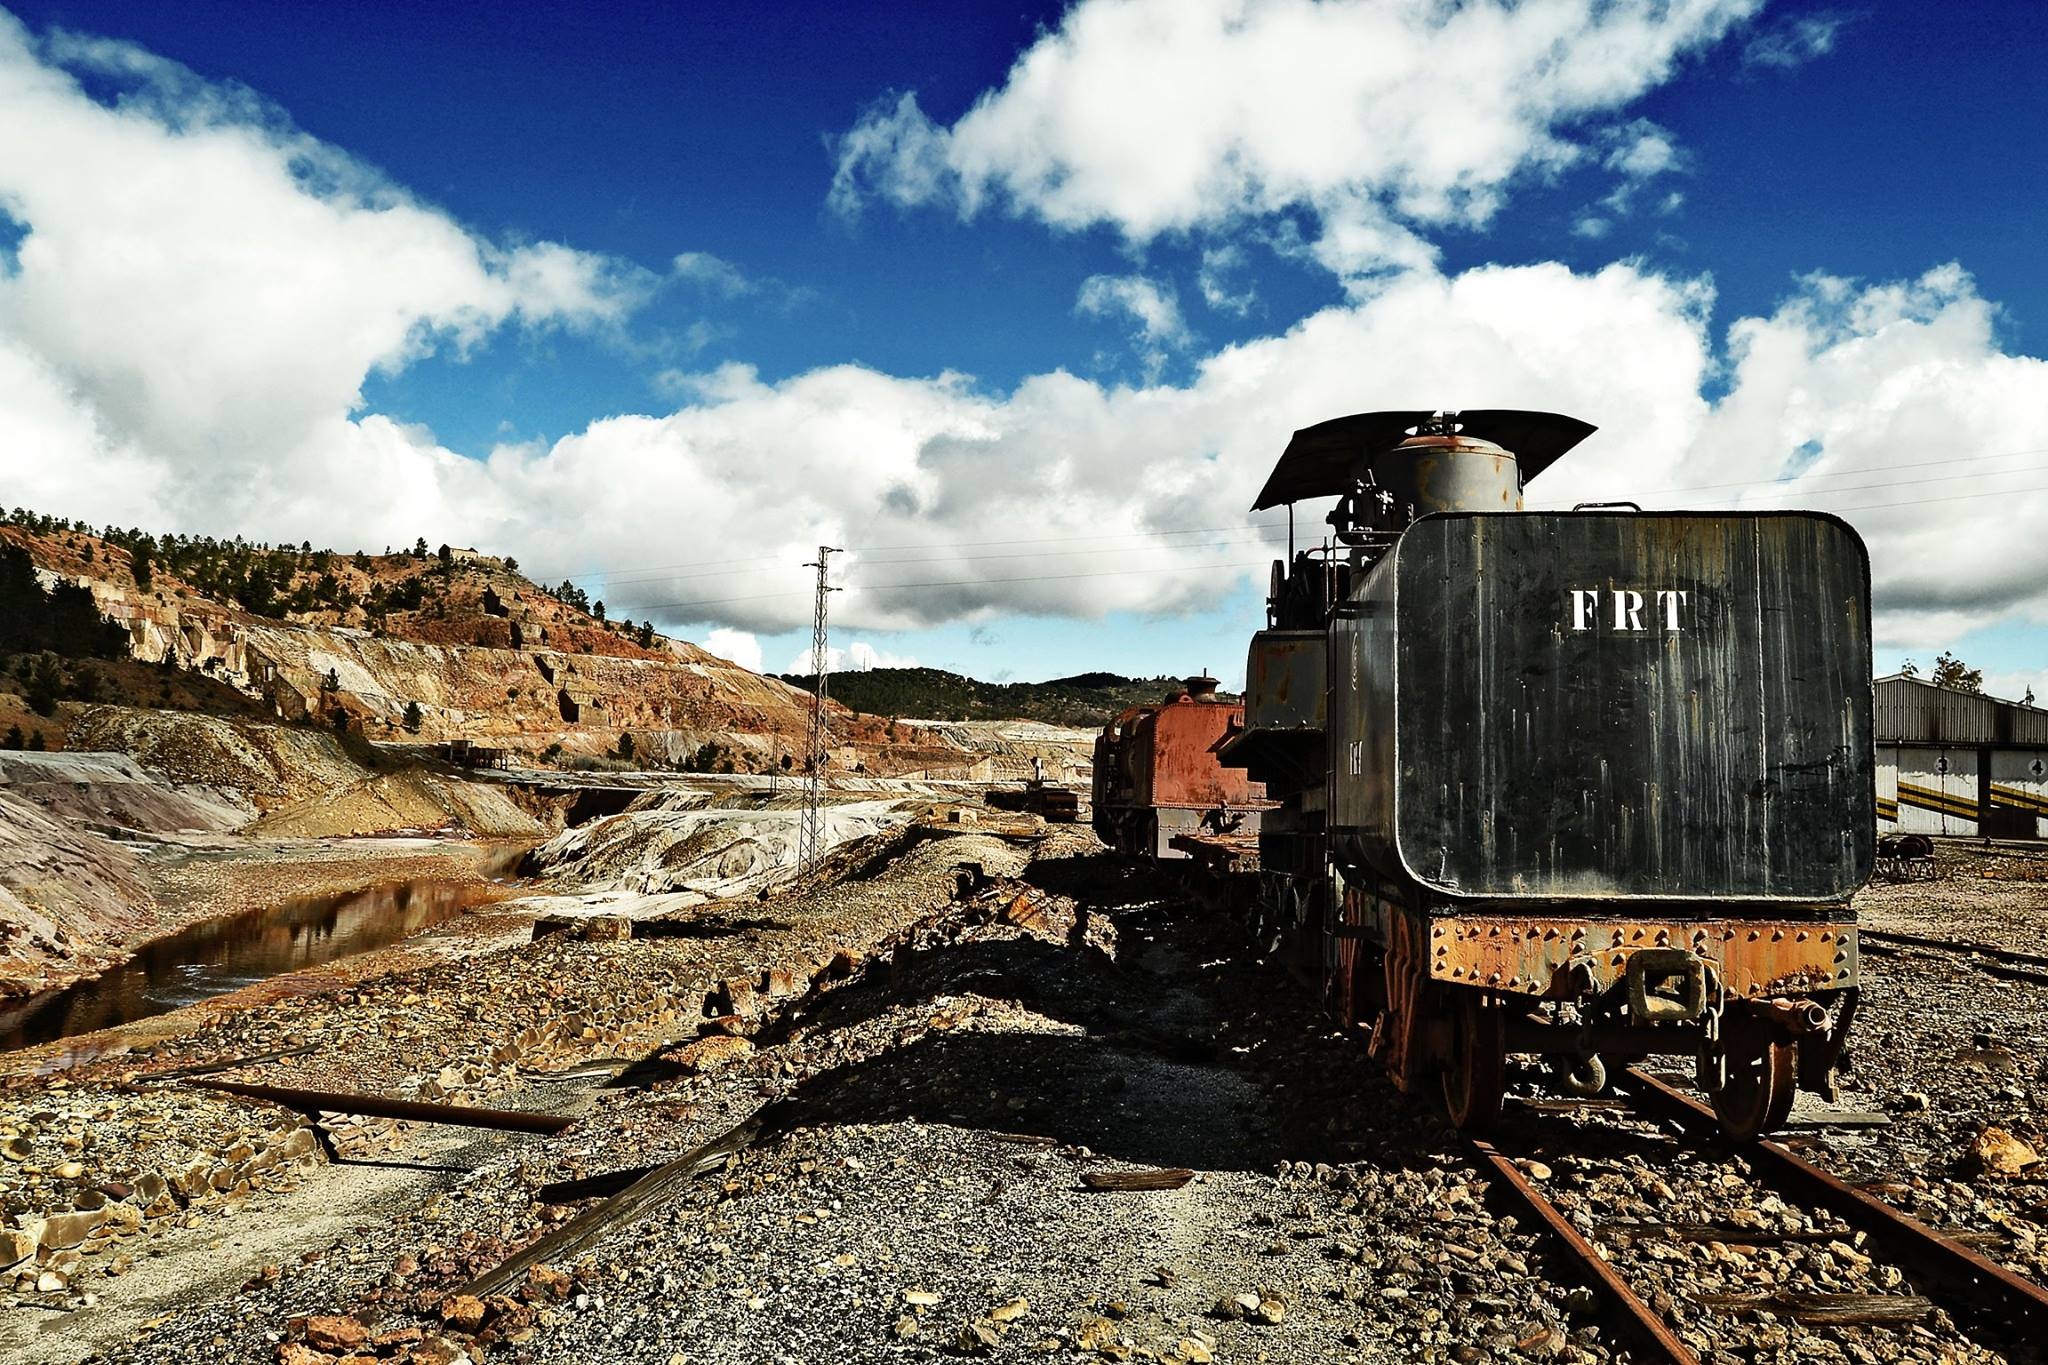
landscape, rock, track, train, transport, vehicle, spain, andalusia, rail transport, huelva, riotinto, nerva